Geology of Pennsylvania

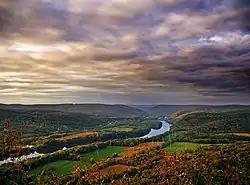
Wyoming Valley and the Susquehanna River in Luzerne County

The Blue Mountain or Blue Ridge region, like the ridgelines to its north and west, is one of a series of near parallel ridges that run for tens of miles, and are equally likely to be called Ridge or Mountain. Hence Blue Mountain is not to be confused with the Blue Ridge Mountains but instead, represents the sharp escarpment, a step in elevation separating the Appalachian Mountains from the pastoral basin famous as the landscape associated with the Pennsylvania Dutch in southern Pennsylvania called the "Great Valley" A physiographic province, as are these section titles. Many of Pennsylvania's water gaps cut through Blue Mountain including Delaware Water Gap, Lehigh Gap, Schuylkill Gap, Susquehanna Gap, and Swatara Gap. Also along the ridge, many "wind gaps" also exist. The rocks of the Blue Mountain section include mostly Silurian aged sandstone, conglomerate, siltstone, shale, and some limestone. Blue mountain is also known by the names Kittatinny Mountain (especially in New Jersey) and Hawk Mountain. One of the most prominent rock types of this section is the Shawangunk Formation, which is named after the Shawangunk Ridge of New York state.